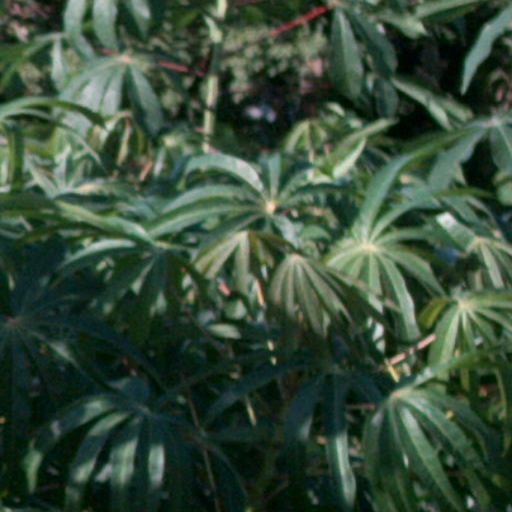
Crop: cassava